Sheerness Dockyard

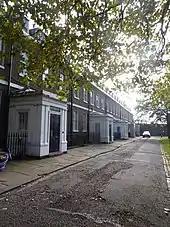
Dockyard Terrace

The constricted area of land available to the dockyard caused problems for its operation and development. Several hulks were positioned on the foreshore close to the dockyard, initially to serve as breakwaters, but soon they served to accommodate both personnel and dockyard activities. The space between the hulks (and, as they began to rot, the hulks themselves) were progressively infilled with soil, with new hulks then being added as part of the process. In this way, the land occupied by the dockyard began to expand (as is clearly seen in a surviving model of the dockyard, created in 1774 and now in the National Maritime Museum) By this time two more dry docks had been added, and over the next ten years living conditions were substantially improved by the sinking of a well to provide drinking water (which had previously had to be ferried in). By 1800 the Dockyard filled all available space and in addition was continuing to make use of several buildings within the walls of the Garrison Fort.